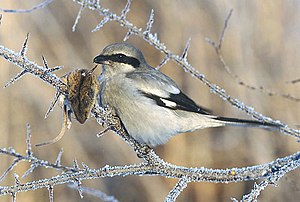
Stor tornskade
Stor tornskade